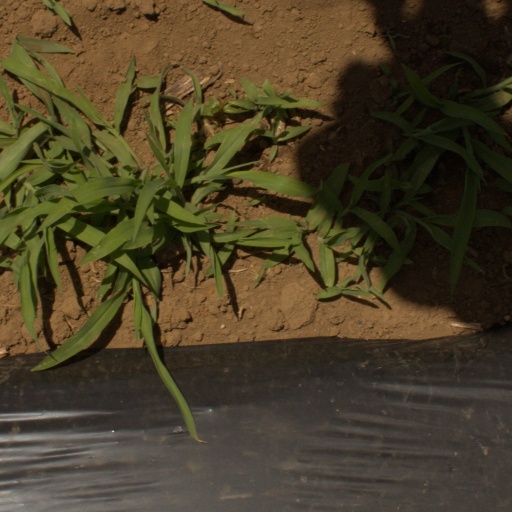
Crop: Jerusalem artichoke